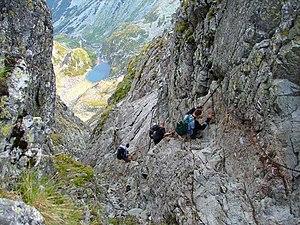
Orla Perć est un sentier situé dans les Tatras en Pologne, d'une longueur d'environ 4,5 km. La durée pour le parcourir dépend de la météo et varie entre 6 et 8 heures. Il est considéré comme le sentier de montagne le plus difficile de Pologne. Le point le plus élevé du parcours est à une altitude de 2291 m. Ce sentier est aménagé et comprend des escaliers, des chaînes et des échelles. Plus de 100 personnes y ont perdu la vie. Il est relié à d'autres sentiers menant entre autres à Zakopane et à des chalets.